Old School Square

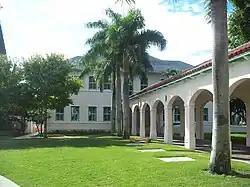

Old School Square is located in a historic area at 51 North Swinton Avenue in Delray Beach, Florida, United States. The 5-acre site is at the corner of Atlantic Avenue and Swinton Avenue, anchoring Delray's downtown shopping district. The campus includes restored early 20th century school buildings, formerly Delray Elementary and Delray High School, which were re-adapted as the Cornell Art Museum, Crest Theatre and Fieldhouse. The campus also includes the Pavilion in the center grounds, which is an outdoor entertainment stage with grass seating area, as well as the Old School Square Park just to the east. A City of Delray Beach parking garage is located adjacent to the park.